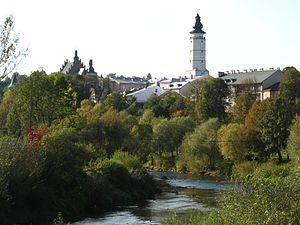
Biecz est une ville du sud de la Pologne située dans la voïvodie de Petite-Pologne